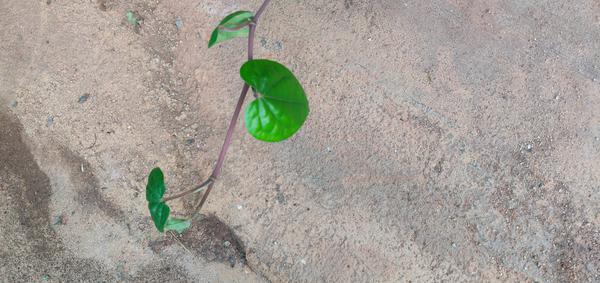
Plant: Betel